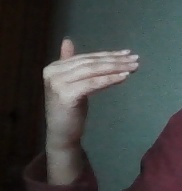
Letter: khaa